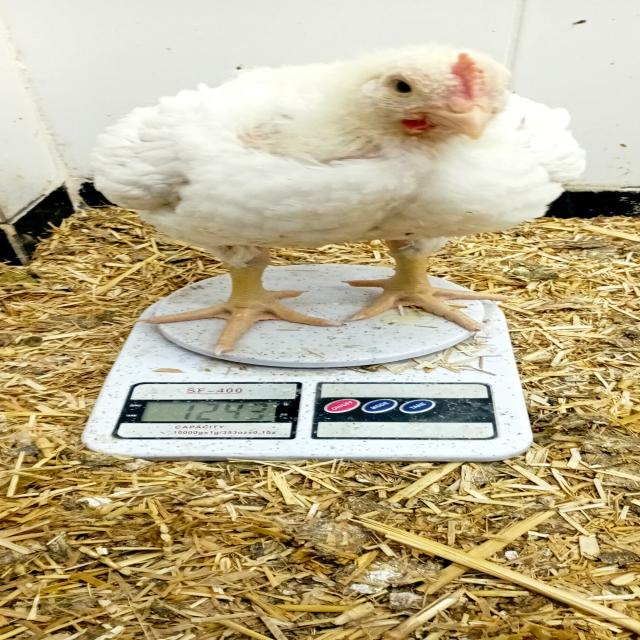
Weight: 1243 g